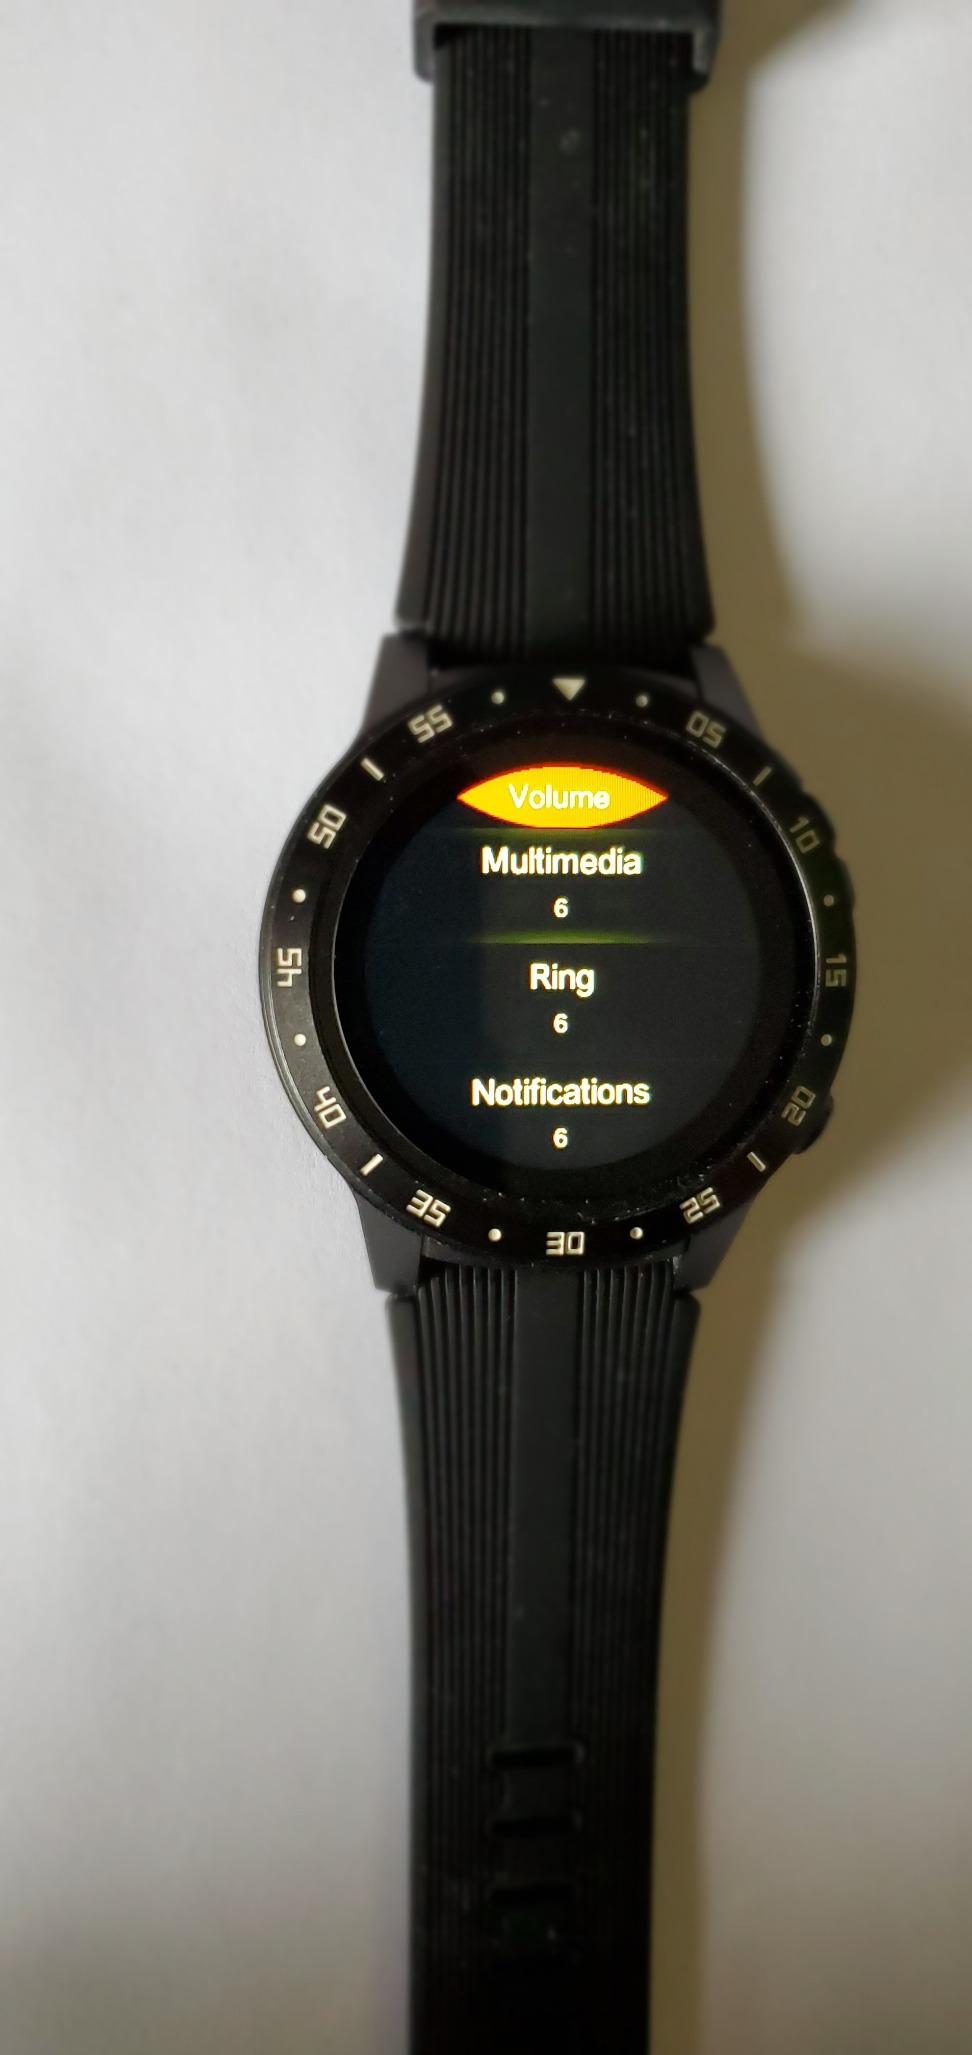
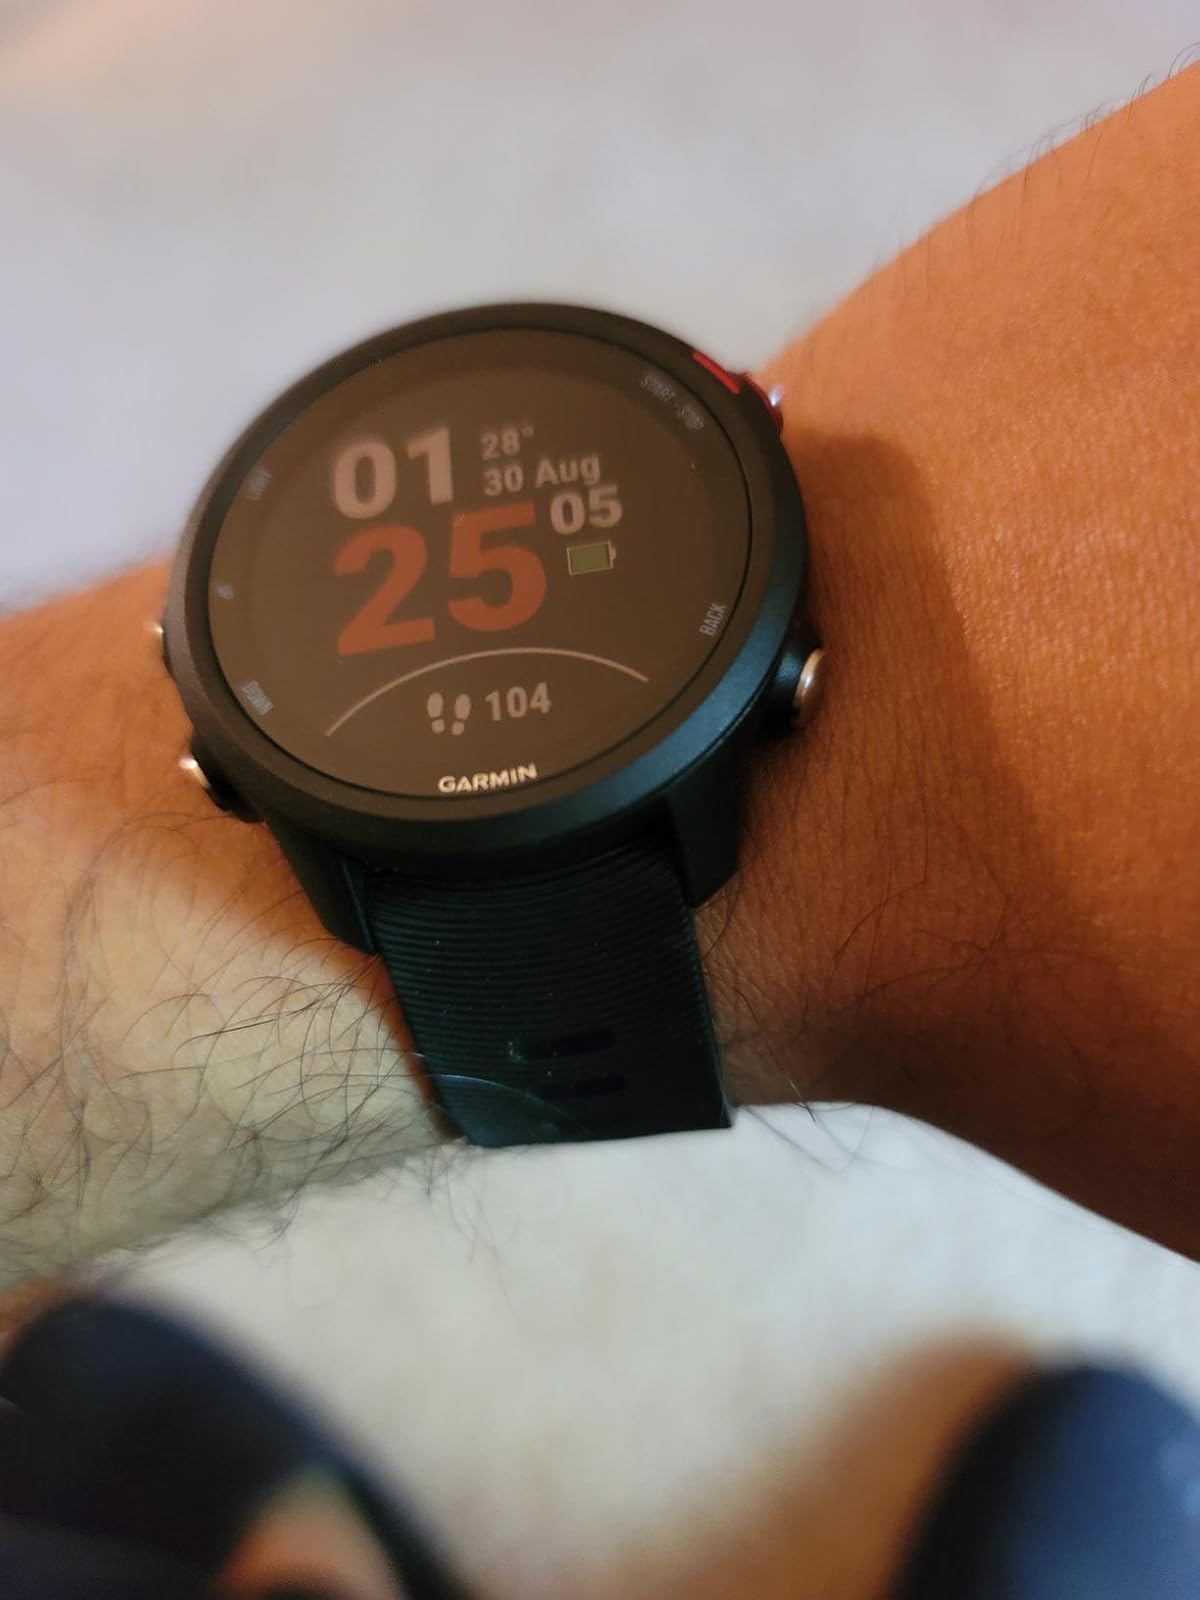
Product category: smartwatch
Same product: no